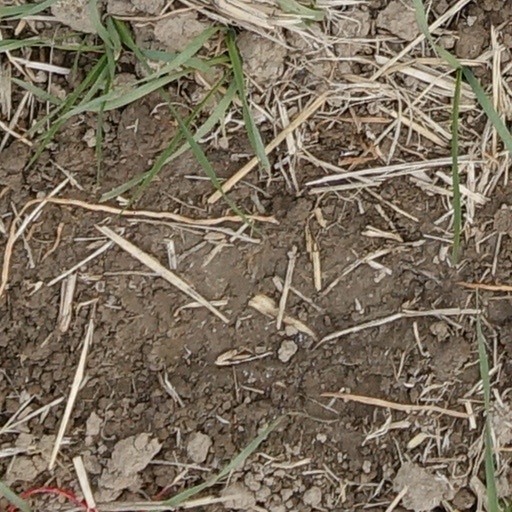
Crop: wheat